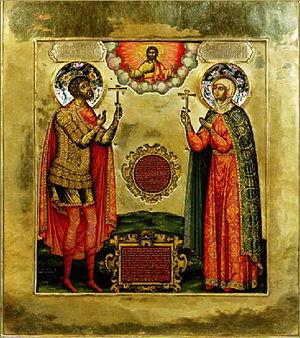
Le monastère de la Dormition ou monastère d'Alexandrov de femmes est un monastère orthodoxe de femmes, situé dans la Sloboda d'Alexandrov, sur le territoire de la ville d'Alexandrov, dans l'Oblast de Vladimir en Russie.